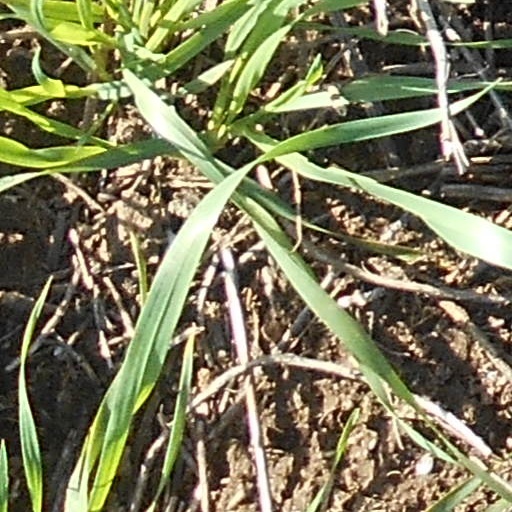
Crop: wheat